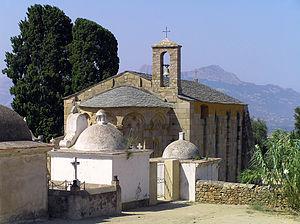
Lumio (Corse) - Façade orientale de la chapelle Saint-Pierre Saint-Paul (XIe siècle)
Lumio est une commune française située dans la circonscription départementale de la Haute-Corse et le territoire de la collectivité de Corse. Le village appartient à la piève d'Aregno, en Balagne.